Jubilee clock

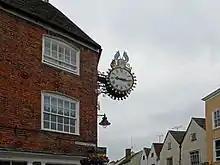
The Tolsey clock commemorates the Diamond Jubilee (60 years) of Queen Victoria's reign. The clock says "1837 - 1897". It lies between Market Street and High Street in Wotton-under-Edge, Gloucestershire, England.

"Harlesden" is a district in the London Borough of Brent. A "Jubilee Clock" was erected there in 1888 to commemorate Queen Victoria's Jubilee the year prior.